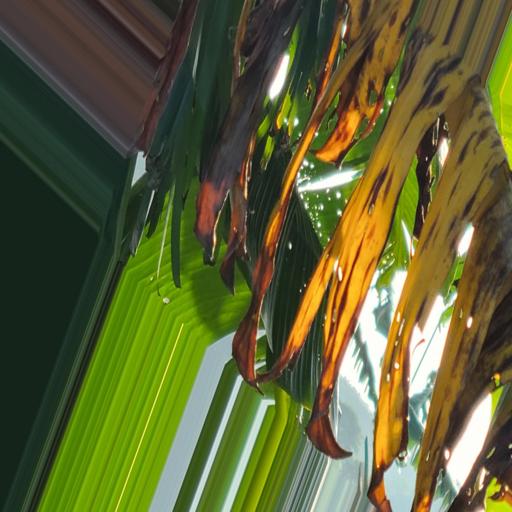
Label: panama_disease